Leptidea sinapis

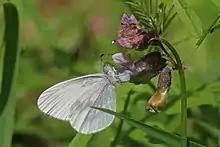
A female wood white

There is no local or regional migration of the wood white. The wood white is a bivoltine species, meaning that there are two generations of eggs that hatch in one year. The two generations of butterflies emerge and fly in May through June and secondly in July through August. Egg laying, hatching of the larvae, and pupation occur during the winter (over-wintering). Studies about how climate changes during the winter months affect pupation are being conducted to help develop conservation plans.